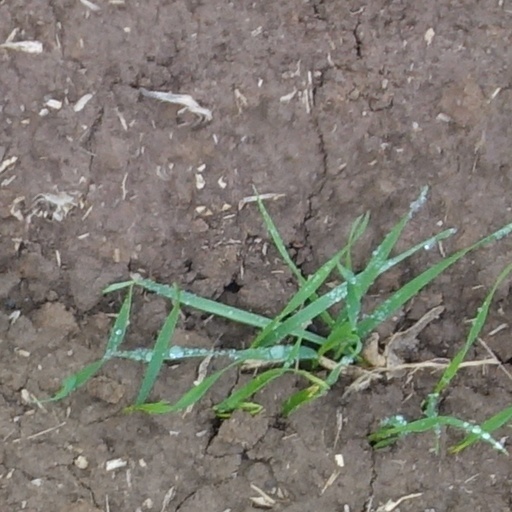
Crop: wheat